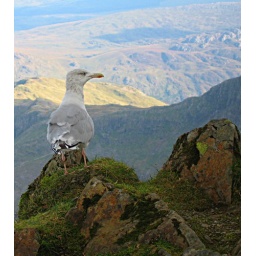
A bird in the shade of Snowdon... not a great shot as a lot of the mountains in the background are in bright sunshine!